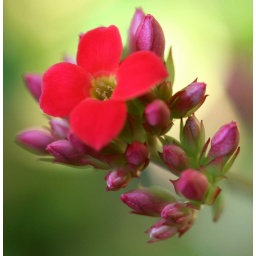
The flowers on the kalanchoe hanging in a south window are just opening